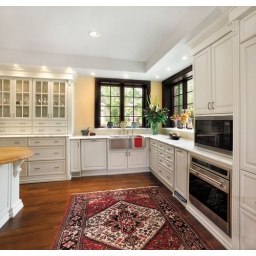
This kitchen cabinetry was created with the Woodfield door style in Maple finished in Ivory Cream.